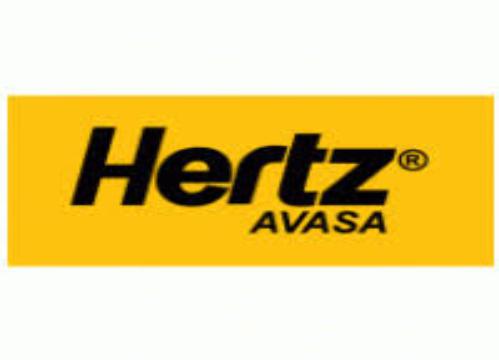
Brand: hertz
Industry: Electronic